Image stabilization

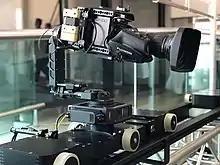
A moving TV camera that is remote controlled and gyro-stabilized through a Newton head on rail dolly system.

An optical image stabilizer (OIS, IS, or OS) is a mechanism used in still or video cameras that stabilizes the recorded image by varying the optical path to the sensor. This technology is implemented in the lens itself, as distinct from in-body image stabilization ("IBIS"), which operates by moving the sensor as the final element in the optical path. The key element of all optical stabilization systems is that they stabilize the image projected on the sensor before the sensor converts the image into digital information. IBIS can have up to 5 axis of movement: X, Y, Roll, Yaw, and Pitch. IBIS has the added advantage of working with all lenses.